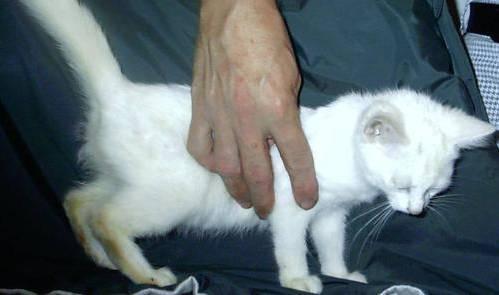
cat